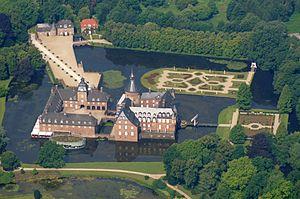
Le château de Anholt (en allemand Burg Anholt) est situé à Anholt, Isselburg, Allemagne.